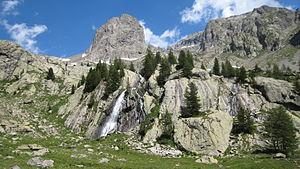
La Cougourde et son environnement
La vallée du Gesso, est une vallée du Piémont italien formée du vaste bassin du Gesso, fortement modelé par l'action des glaciers.
Les caïres de Cougourde, ou plus communément La Cougourde, est un sommet frontalier situé dans la chaîne des Alpes, dans le massif du Mercantour-Argentera, entre les Alpes-Maritimes et le Piémont, en amont de la vallée de la Vésubie. Le nom provient du provençal cougourdo et signifie « courge », en rapport avec la forme du sommet rocheux depuis le vallon du Boréon. Il s'agit d'un des sommets les plus célèbres des Alpes-Maritimes, et d'un lieu d'escalade majeur dans le parc national du Mercantour.